Three (TV channel)

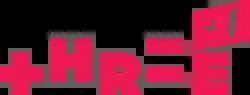
ThreePlus1 logo

ThreePlus1 (previously called TV3 Plus 1) is a 1-hour timeshift channel. It was launched on 30 March 2009, as part of Three's contract with Freeview to provide at least four channels. It is a standard hour delayed timeshift channel of the Three broadcast taken from their Auckland feed that was created originally for the Sky platform, meaning the channel broadcasts Auckland regional advertising. ThreePlus1 is available on digital terrestrial and digital satellite.